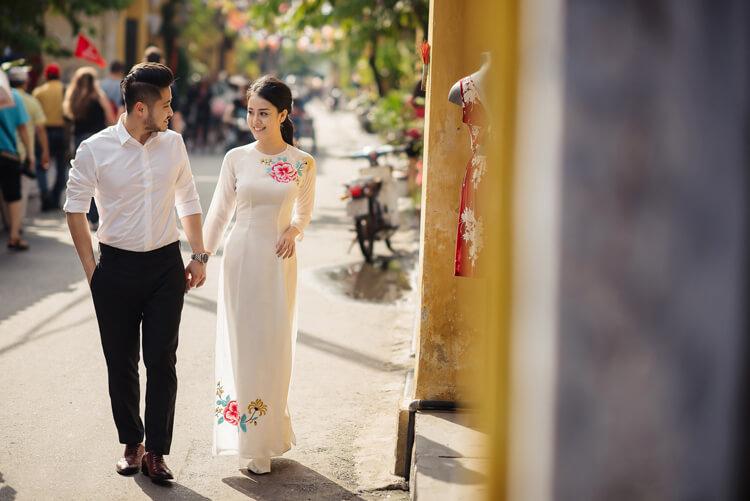
có một chàng trai đang đi bên cạnh cô gái mặc áo dài trắng